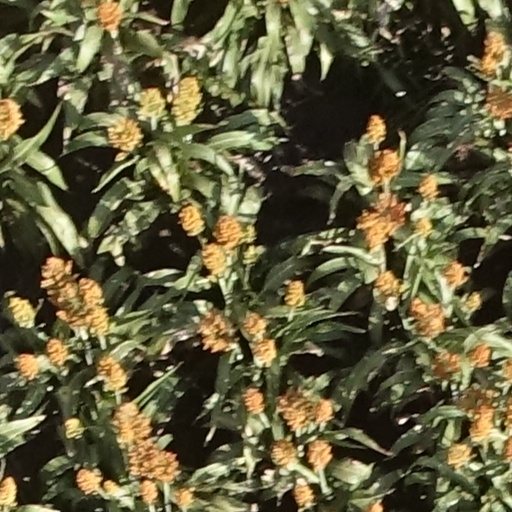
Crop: sorghum